Ion Storm

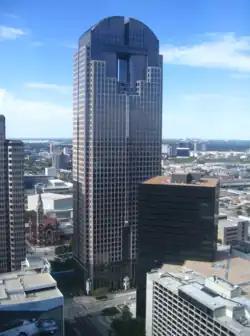
The Chase Tower, in which the Dallas studio was located

Ion Storm was founded by John Romero, Tom Hall, Todd Porter and Jerry O'Flaherty on November 15, 1996, with its headquarters in Dallas, Texas. Hall came up with the name, the "Storm" part coming from Porter's first project for the company. The company had signed a licensing deal with Eidos Interactive for six games, and the founders planned to scoop up titles from other companies that were close to completion, finish them, and push them out quickly to bring in initial revenue.